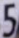
Number: 5